List of mountains in Kosovo

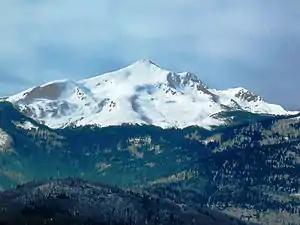
Gjeravica 2,656m - eastern face

Here are some of the less significant peaks, but that define the border of Kosovo and are thus interesting.